Grosseto railway station

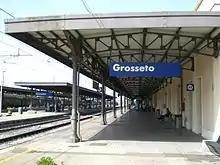
View of the main platform

Trains stopping at the station include Frecciabianca trains, all InterCity trains to Torino Porta Nuova, Milano Centrale, Ventimiglia, Sestri Levante, Roma Termini, Napoli Centrale, Salerno, some express trains to southern Italy and Sicily and all the regional trains operating on the Tyrrhenian line and the secondary line to Siena.